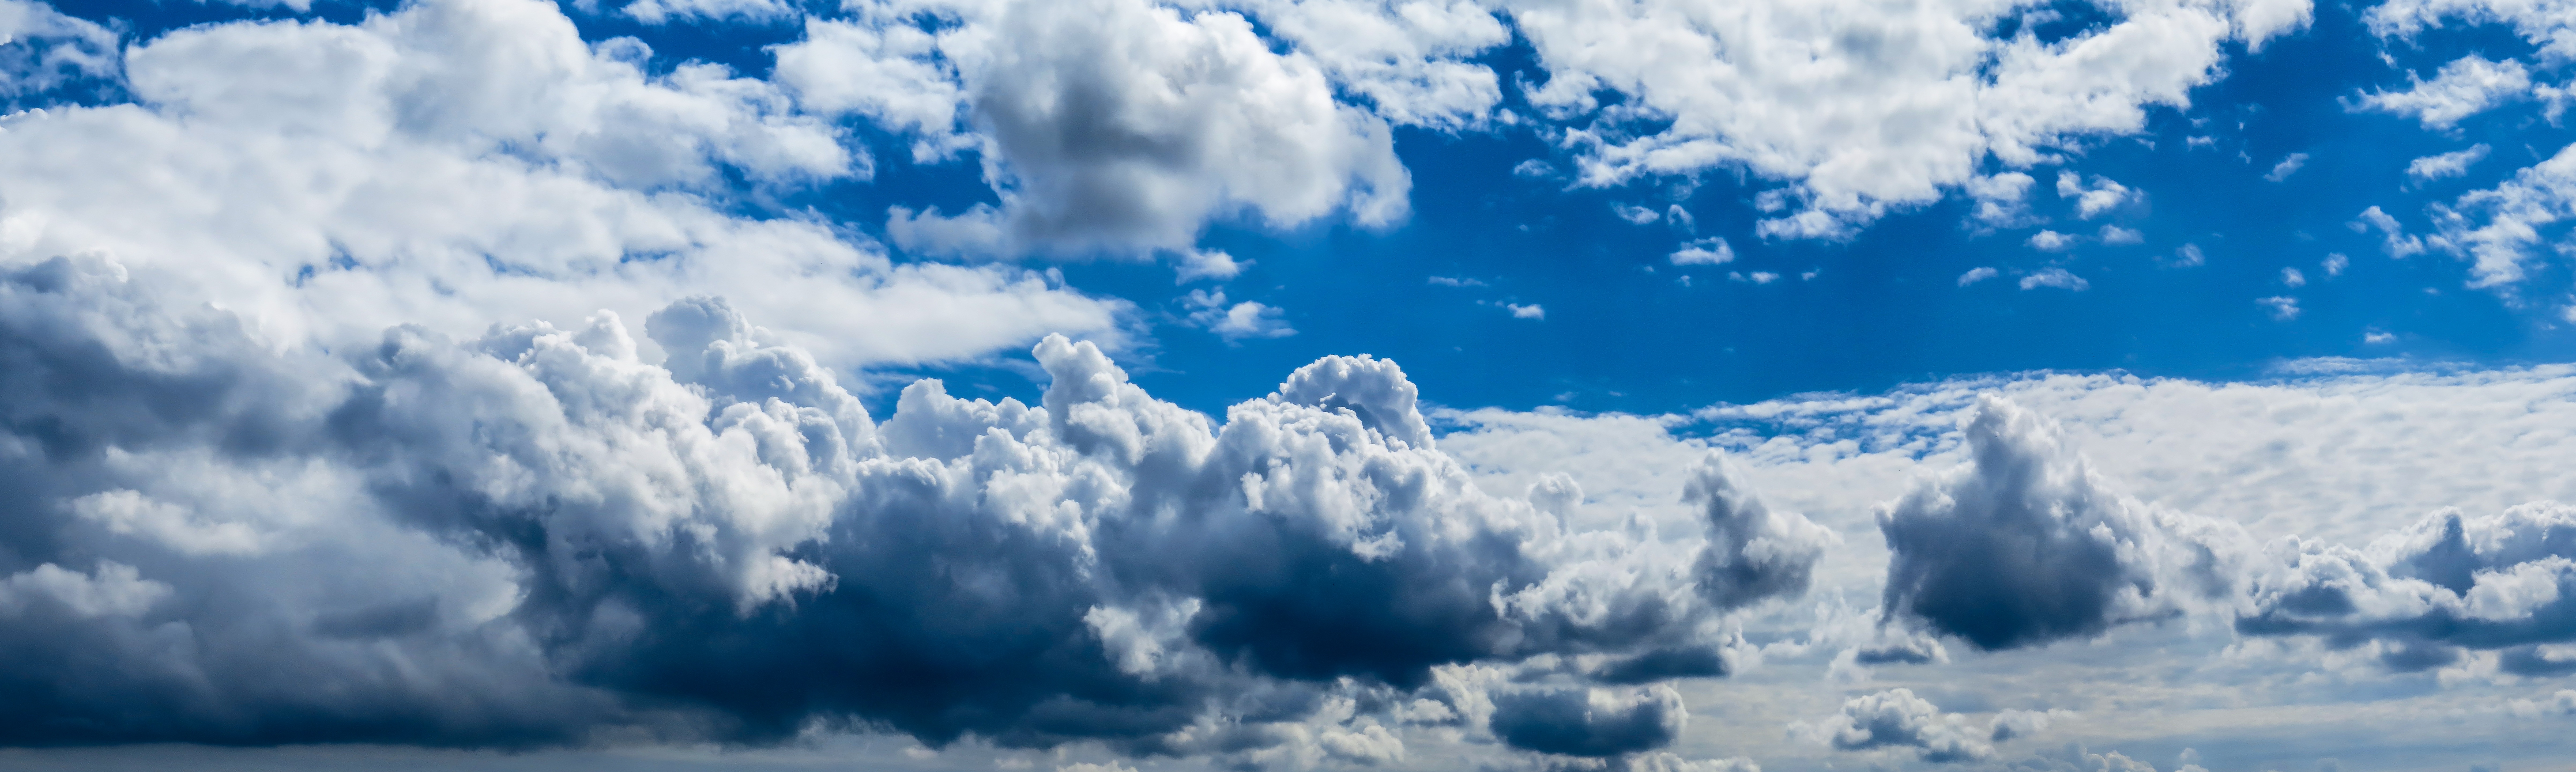
nature, snow, winter, cloud, sky, view, atmosphere, mountain range, fly, panorama, flight, weather, cumulus, blue, arctic, clouds, mood, freezing, dark clouds, clouds form, storm clouds, above the clouds, flyers, meteorological phenomenon